1972 Salvadoran coup attempt

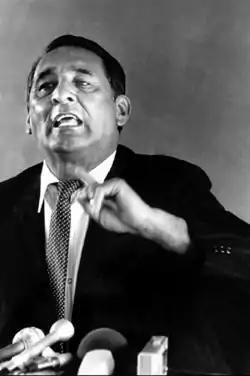
José Napoleón Duarte

The 1972 Salvadoran presidential election was scheduled for 20 February 1972. The ruling National Conciliation Party (PCN) selected Colonel Arturo Armando Molina as its candidate for the election while the National Opposition Union (UNO), a coalition of the Christian Democratic Party, the National Revolutionary Movement, and the Nationalist Democratic Union, selected José Napoleón Duarte as its candidate.